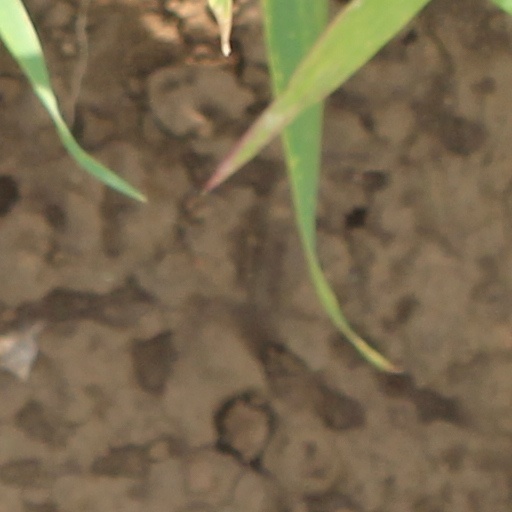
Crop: wheat